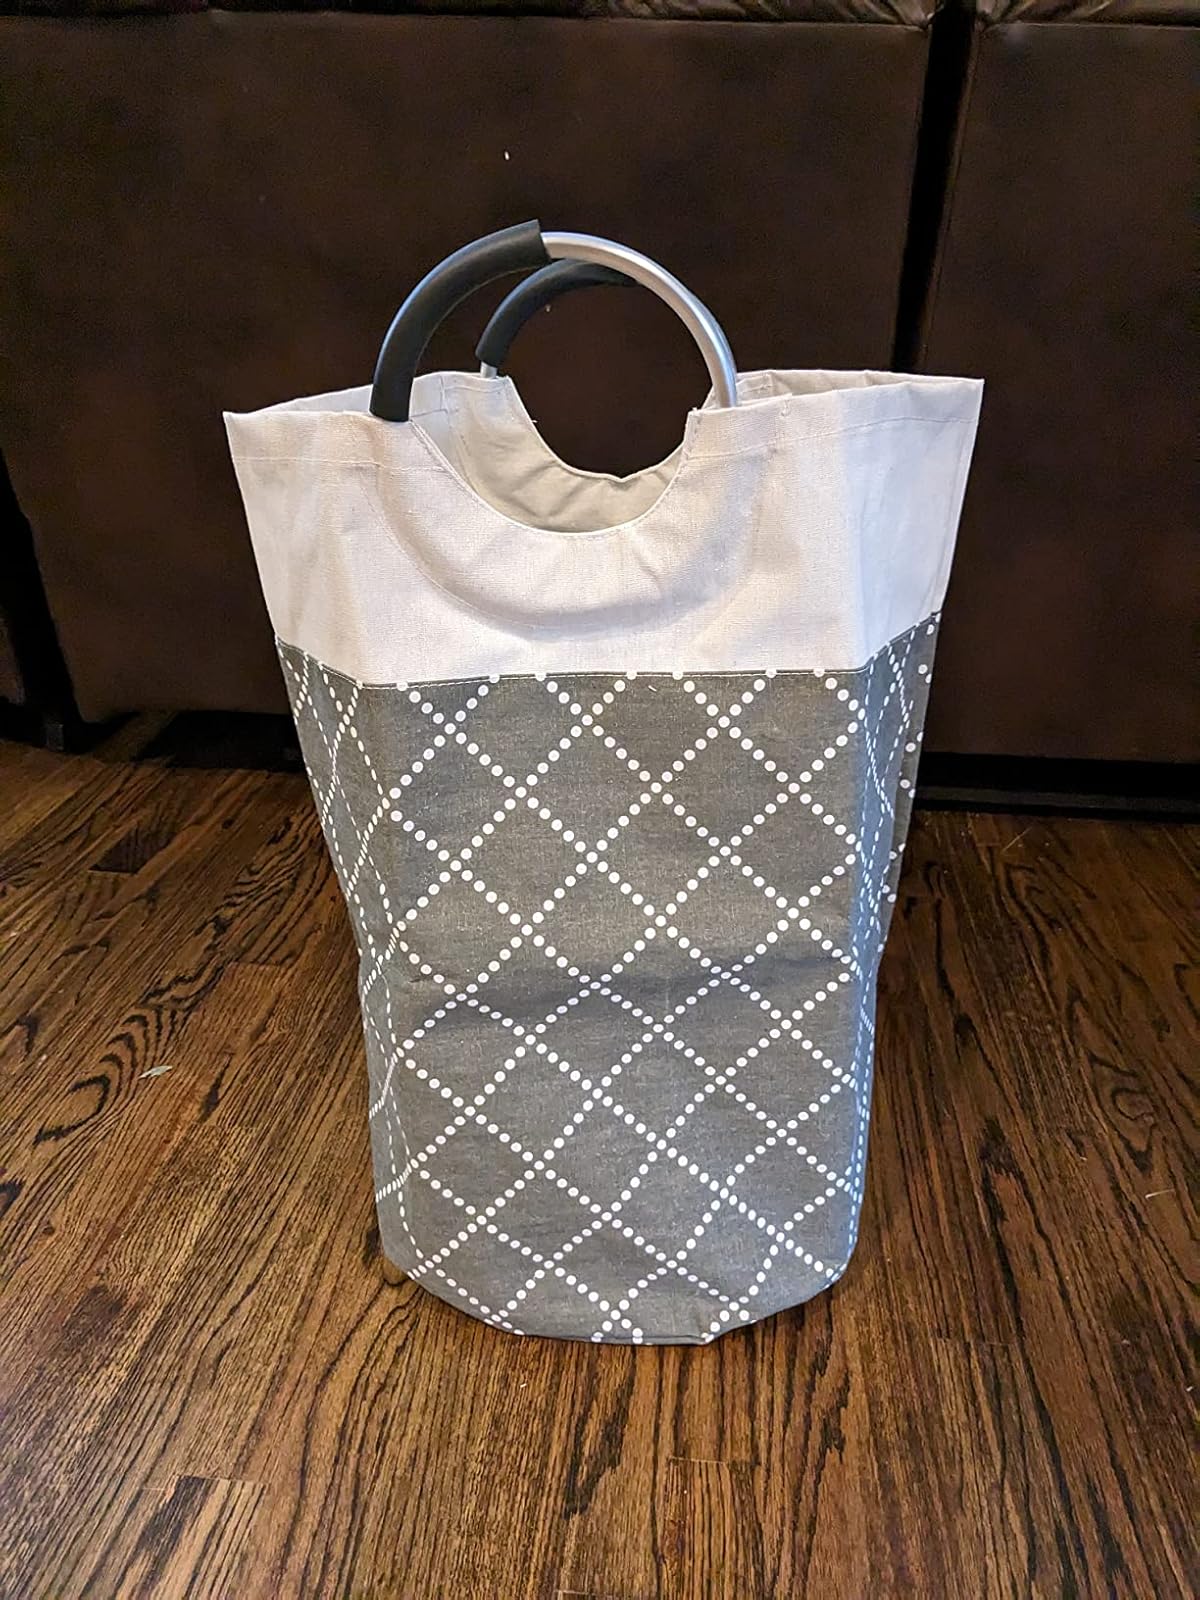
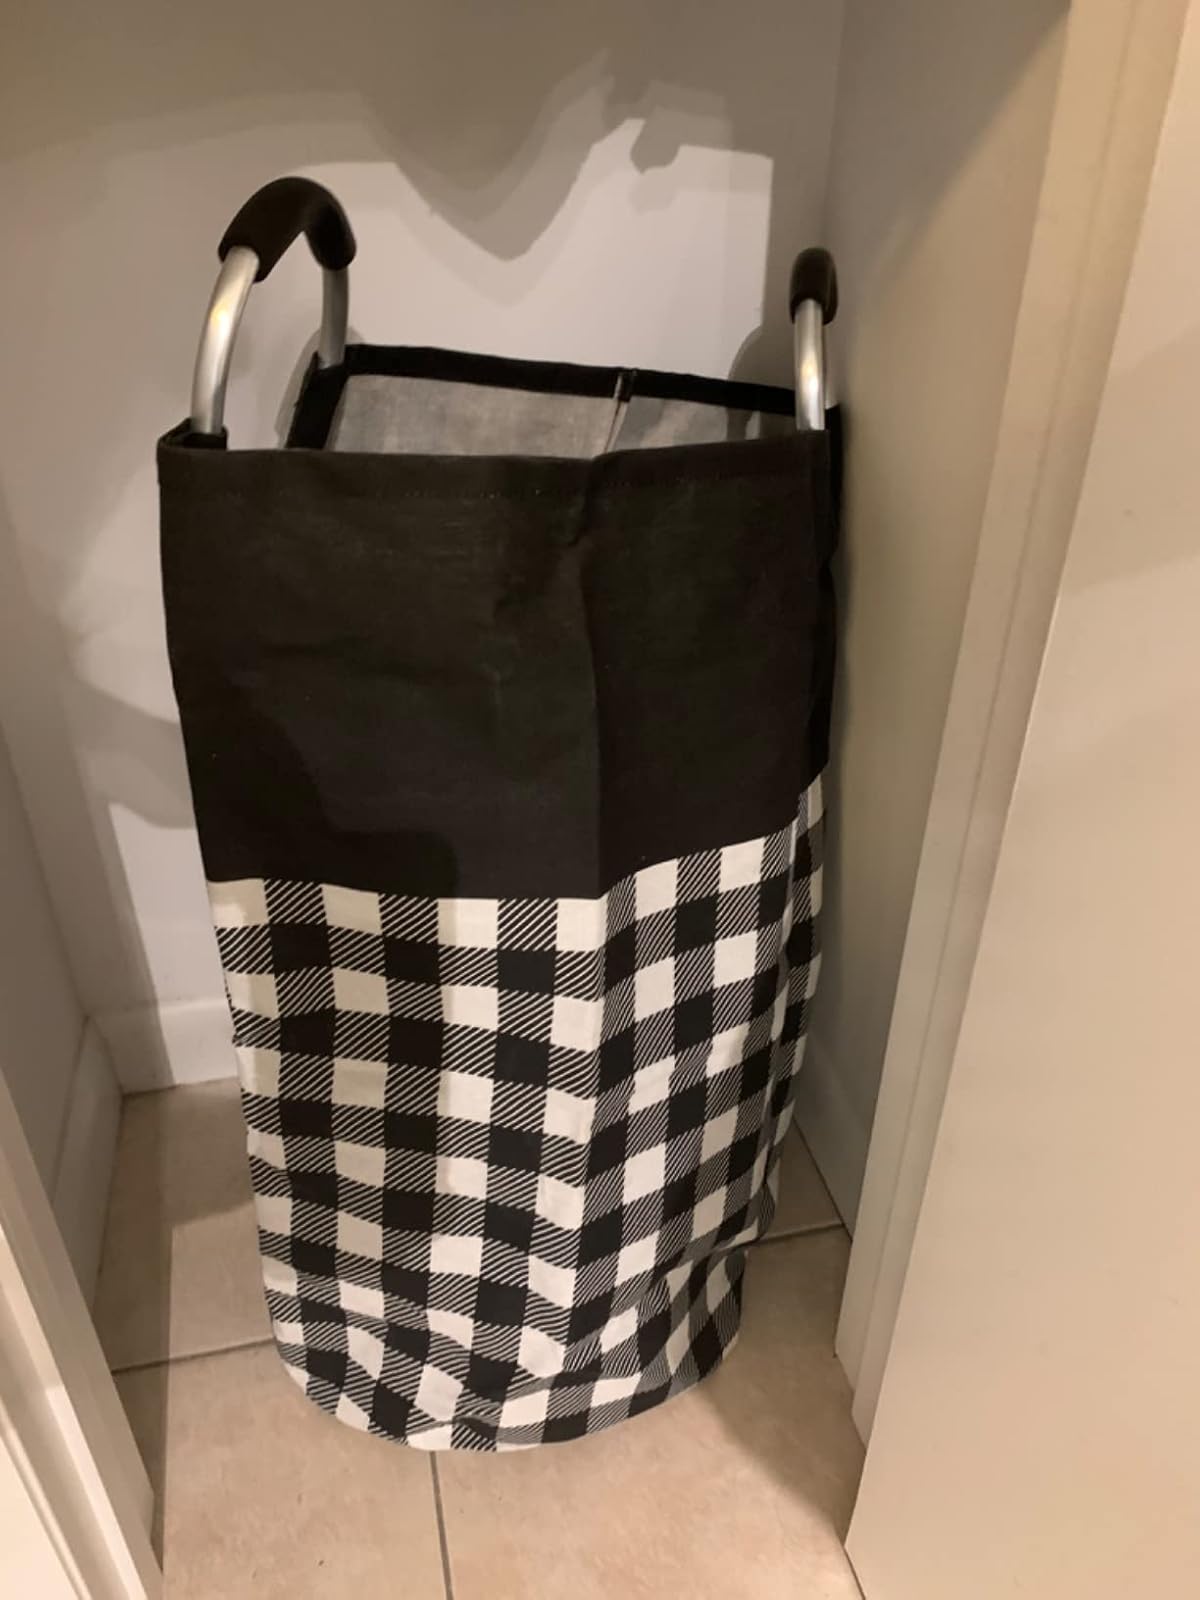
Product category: items_hamper
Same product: no